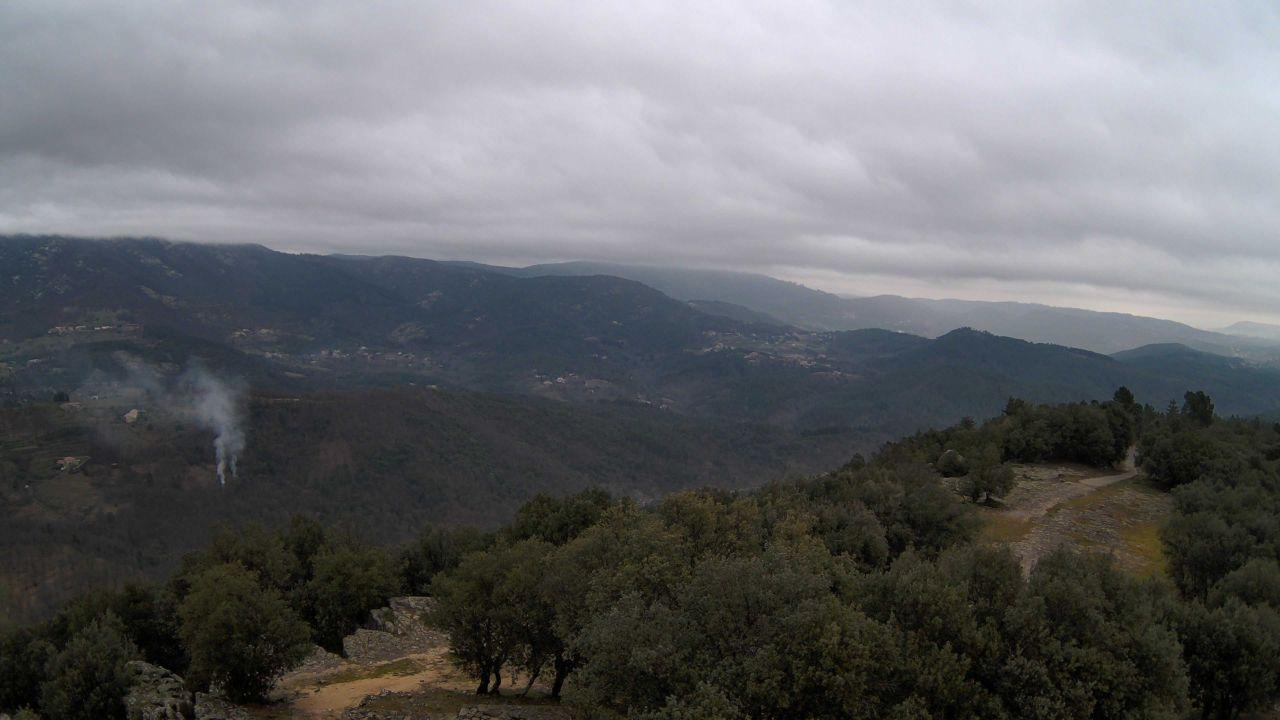
Fire: no
Smoke: yes